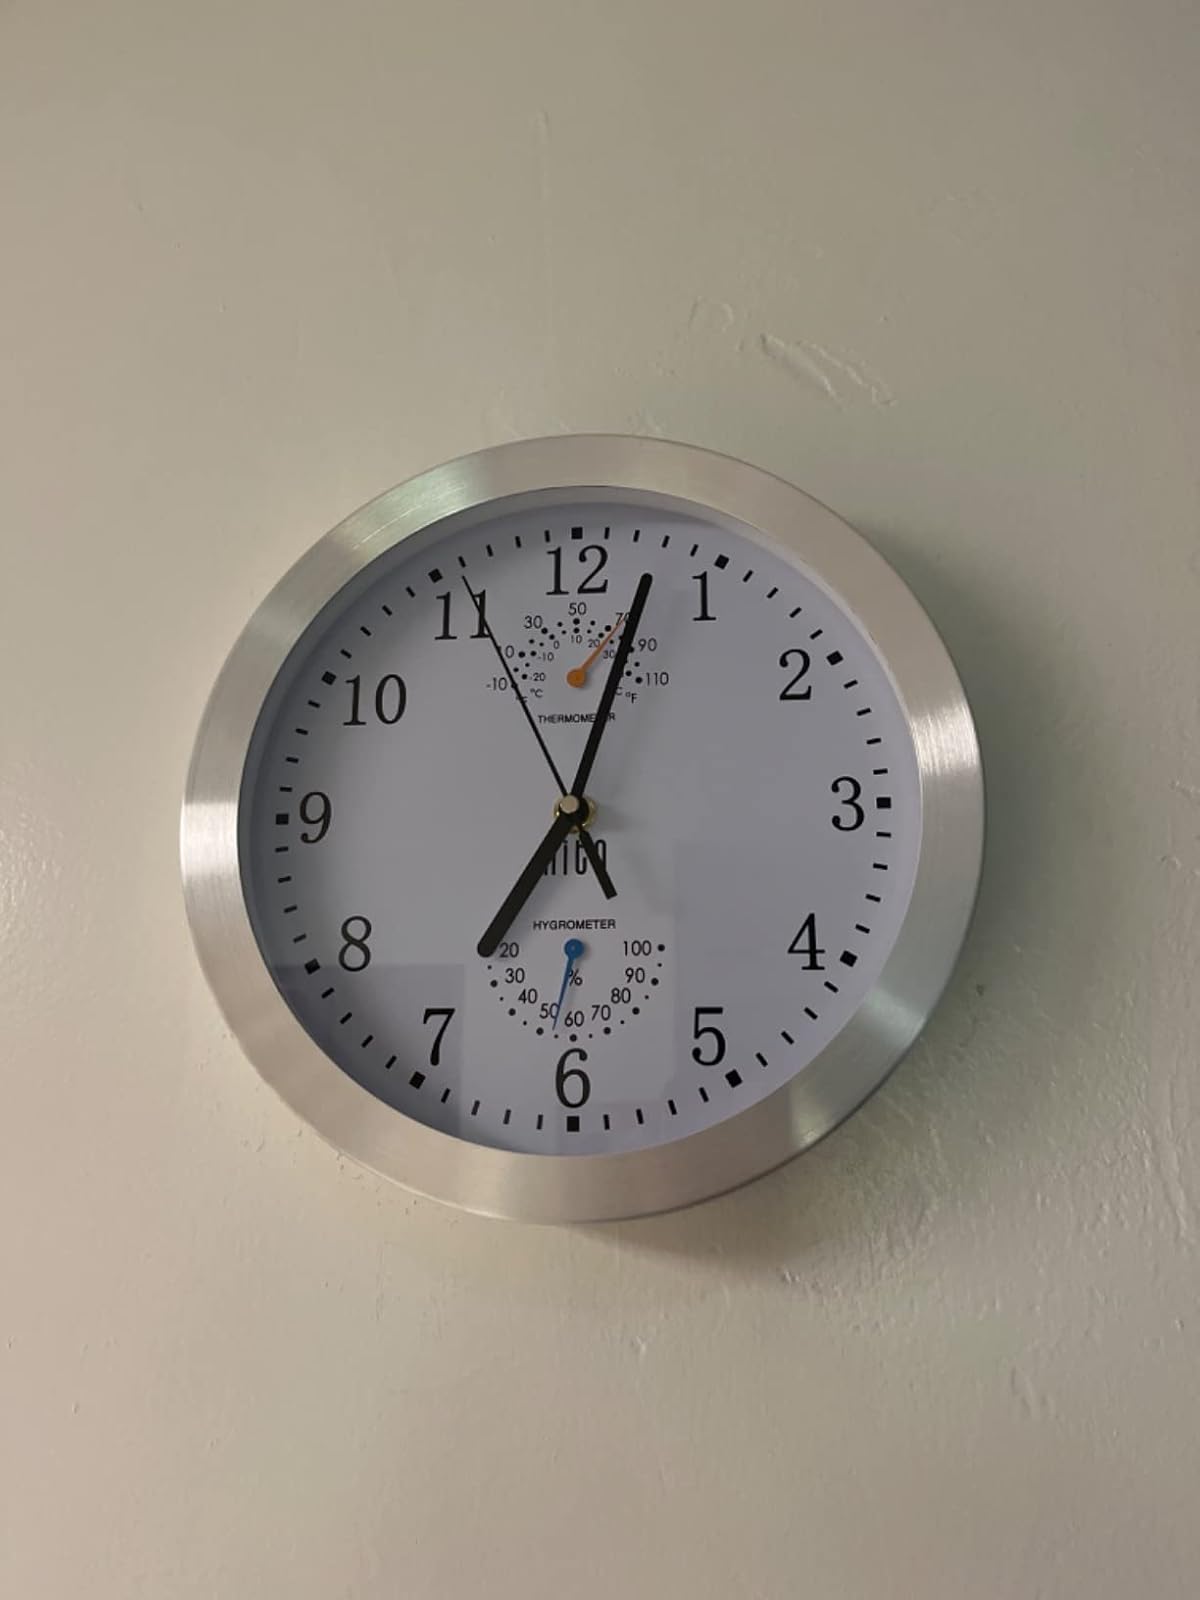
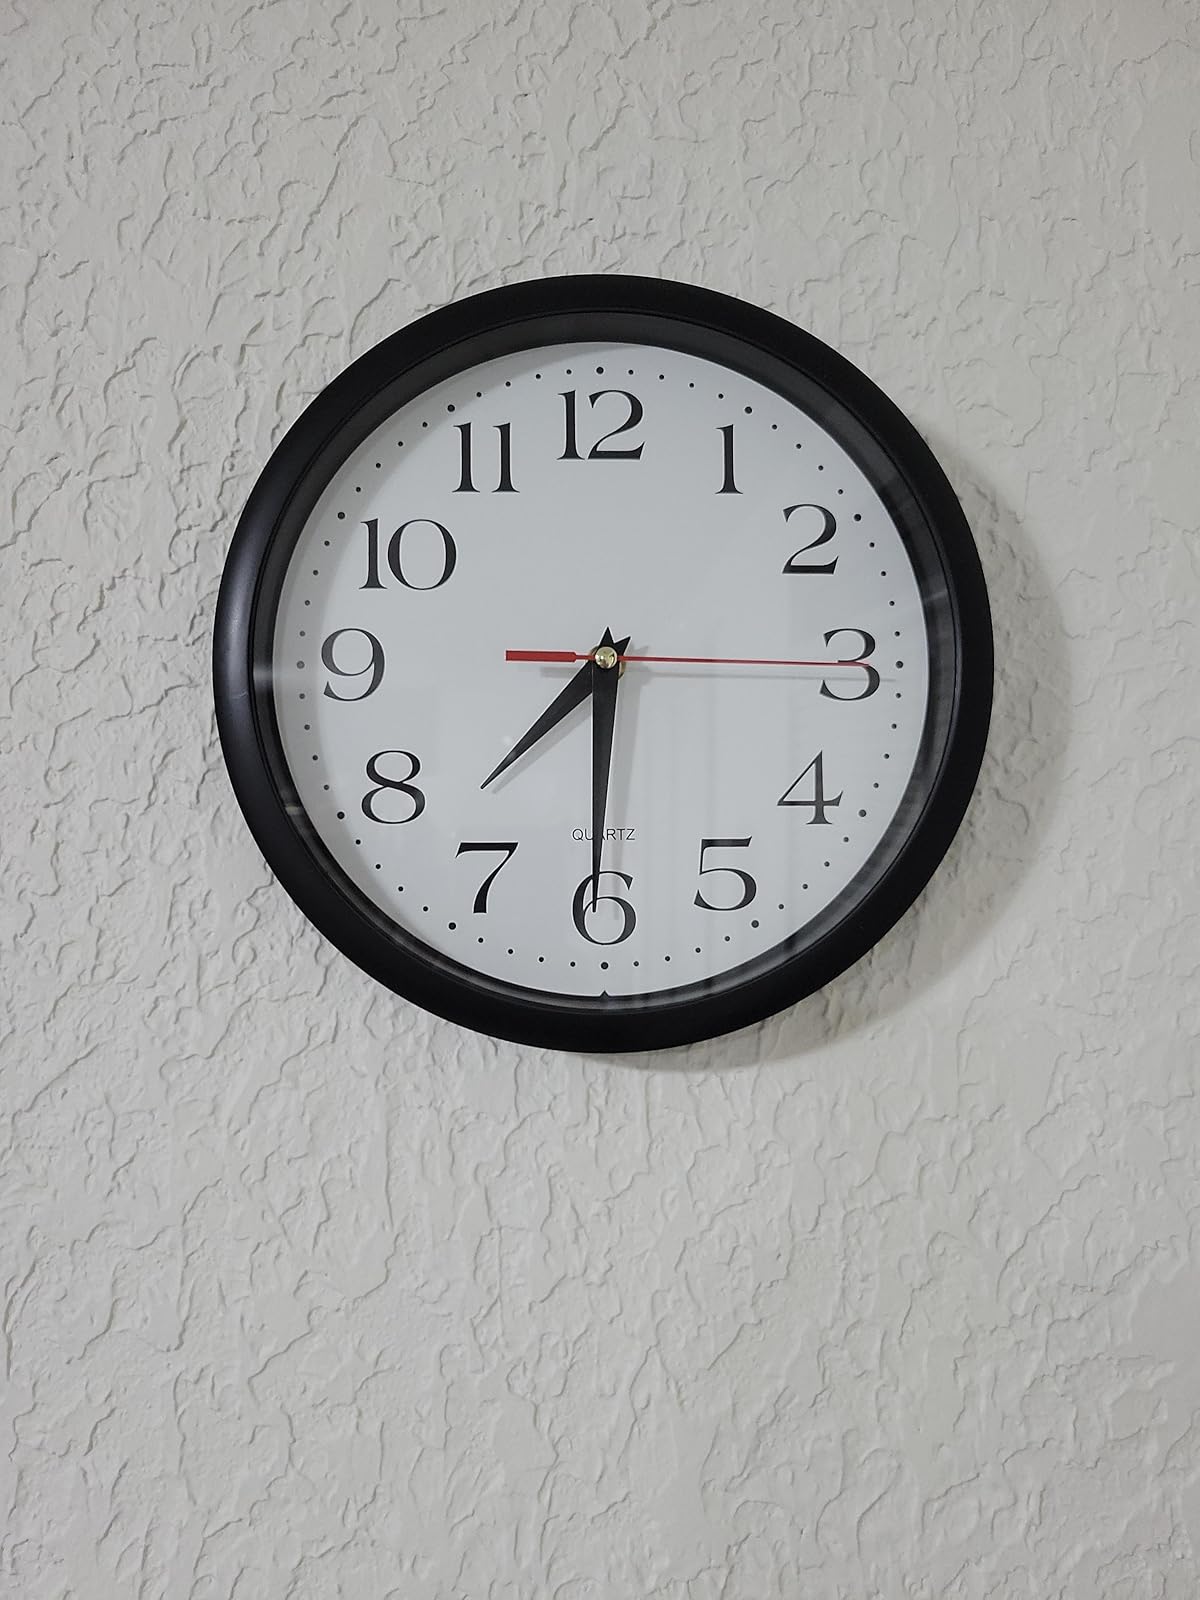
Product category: clock
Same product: no